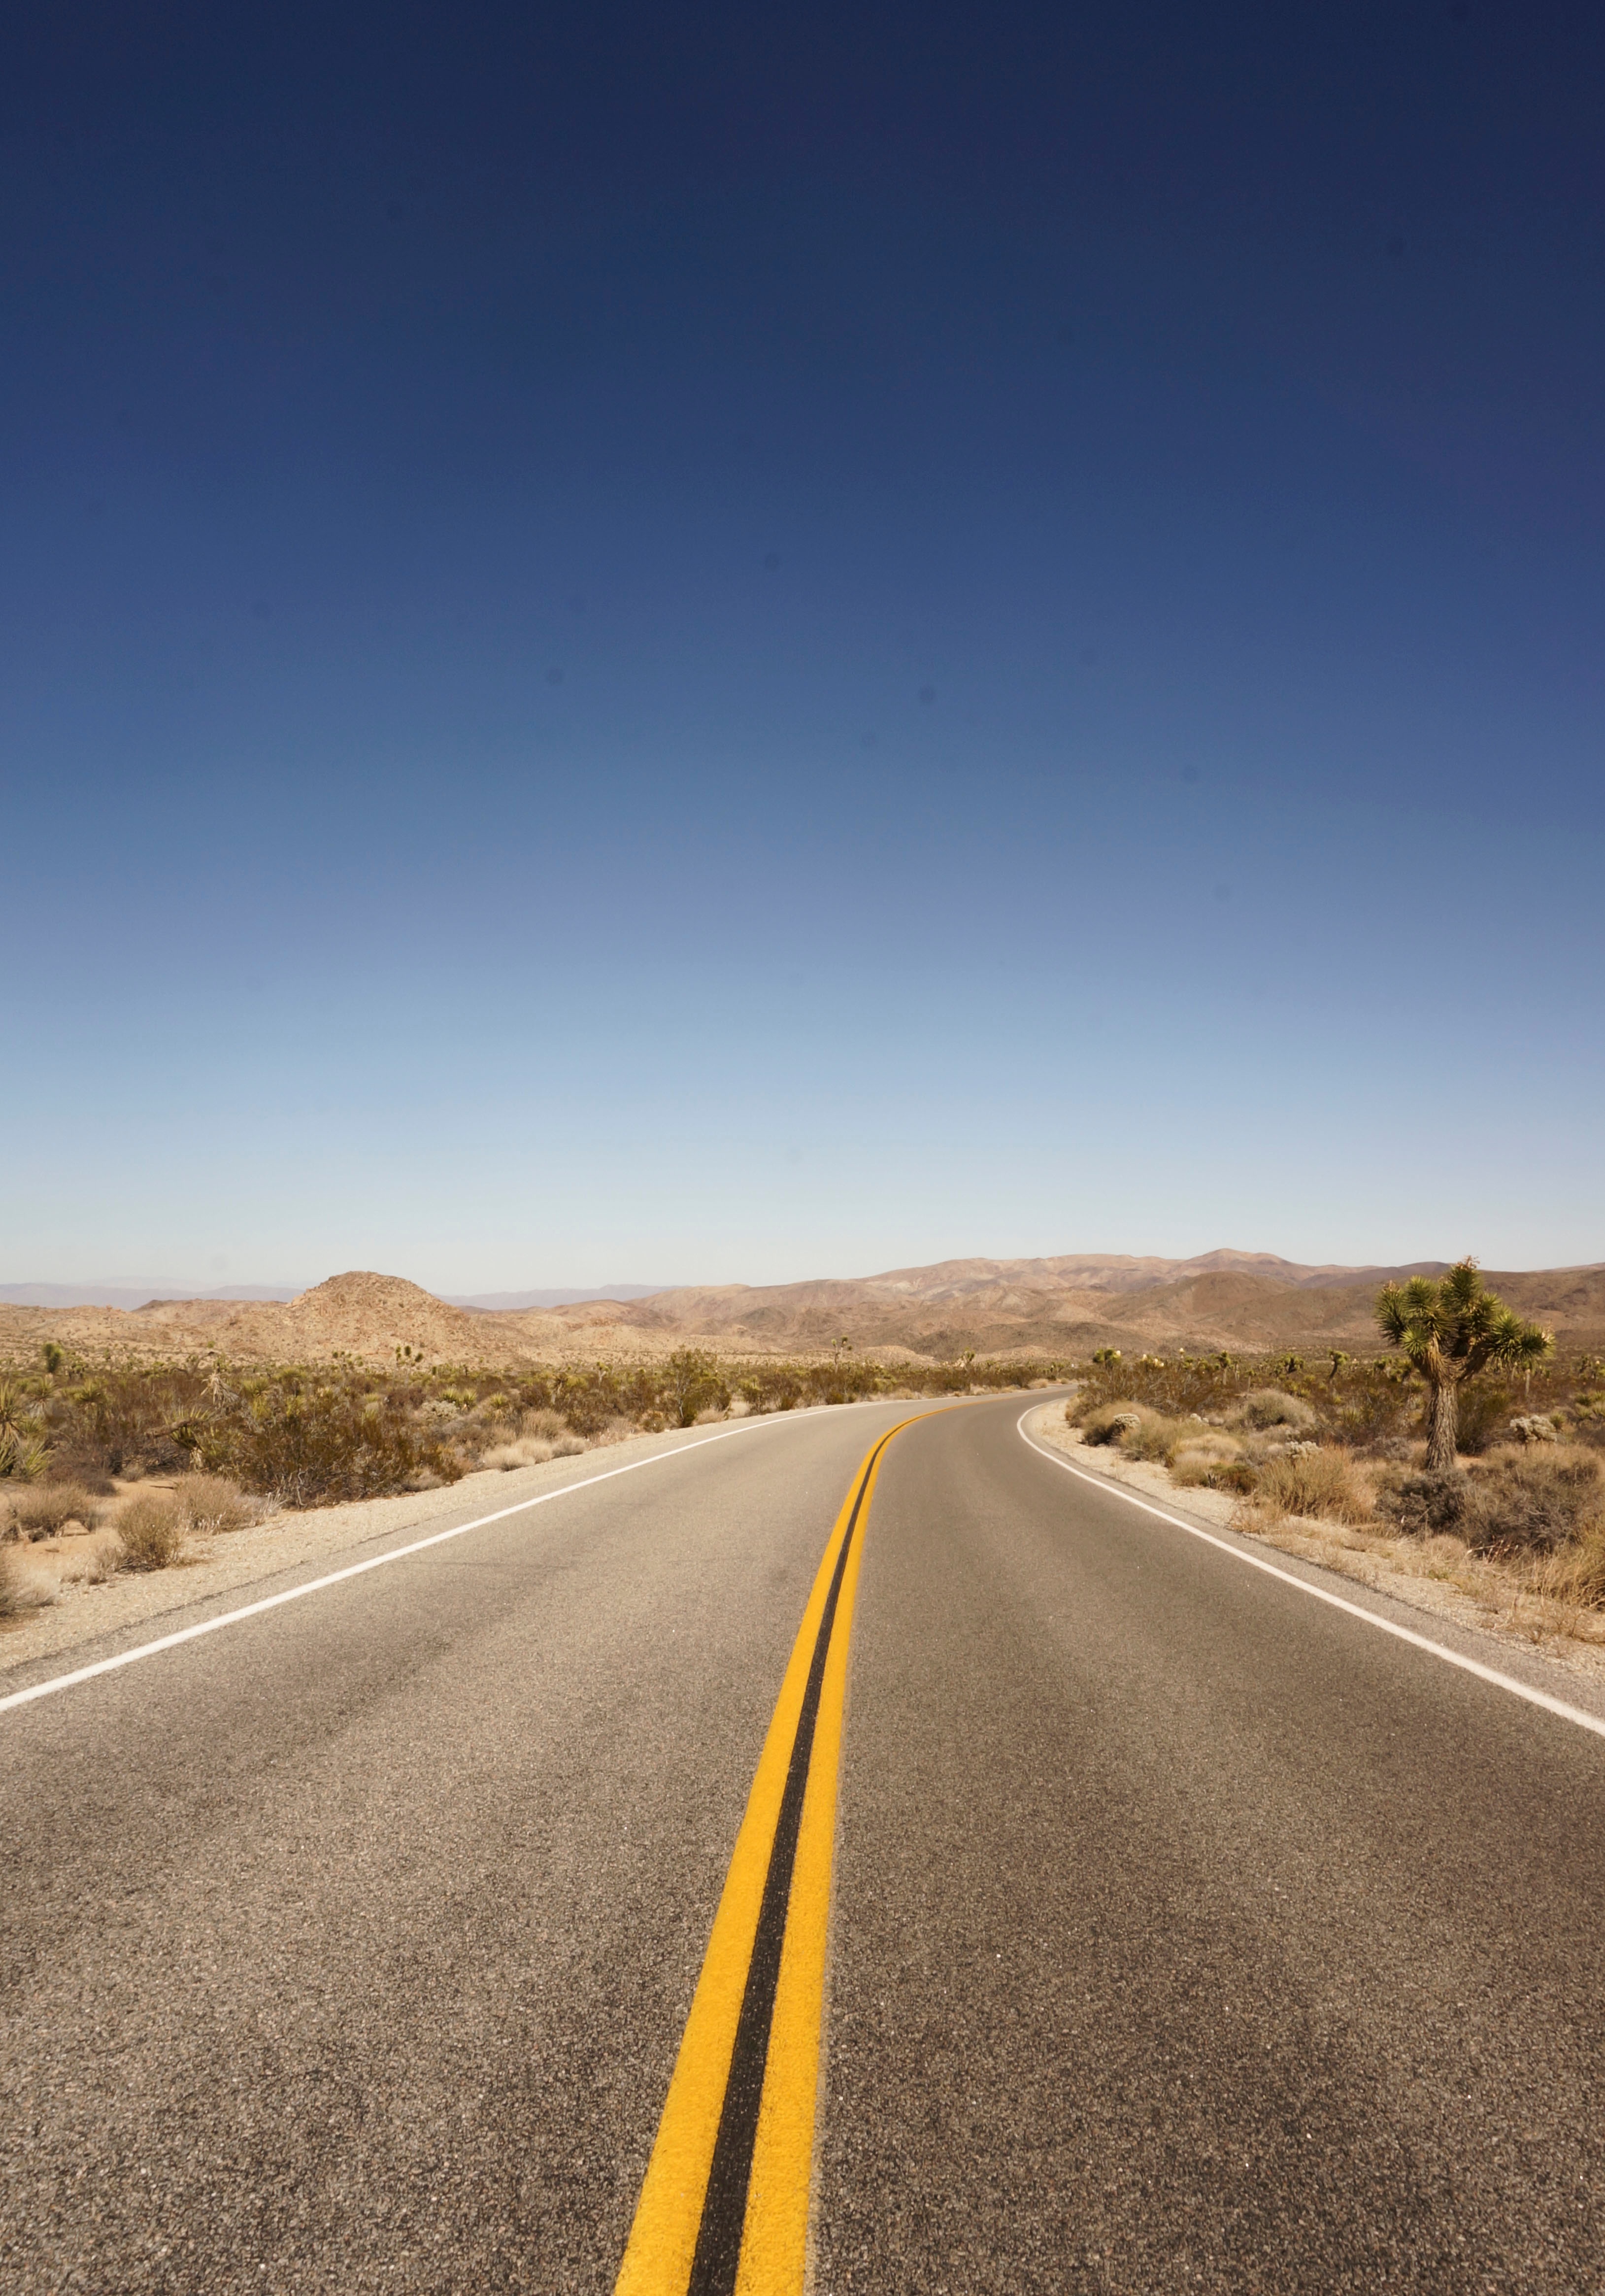
landscape, horizon, road, field, prairie, hill, desert, highway, asphalt, dirt road, plain, road trip, grassland, infrastructure, road surface, natural environment, aeolian landform, nonbuilding structure